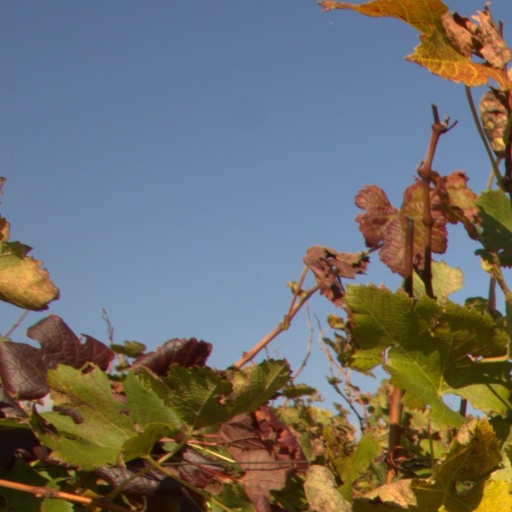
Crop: grape